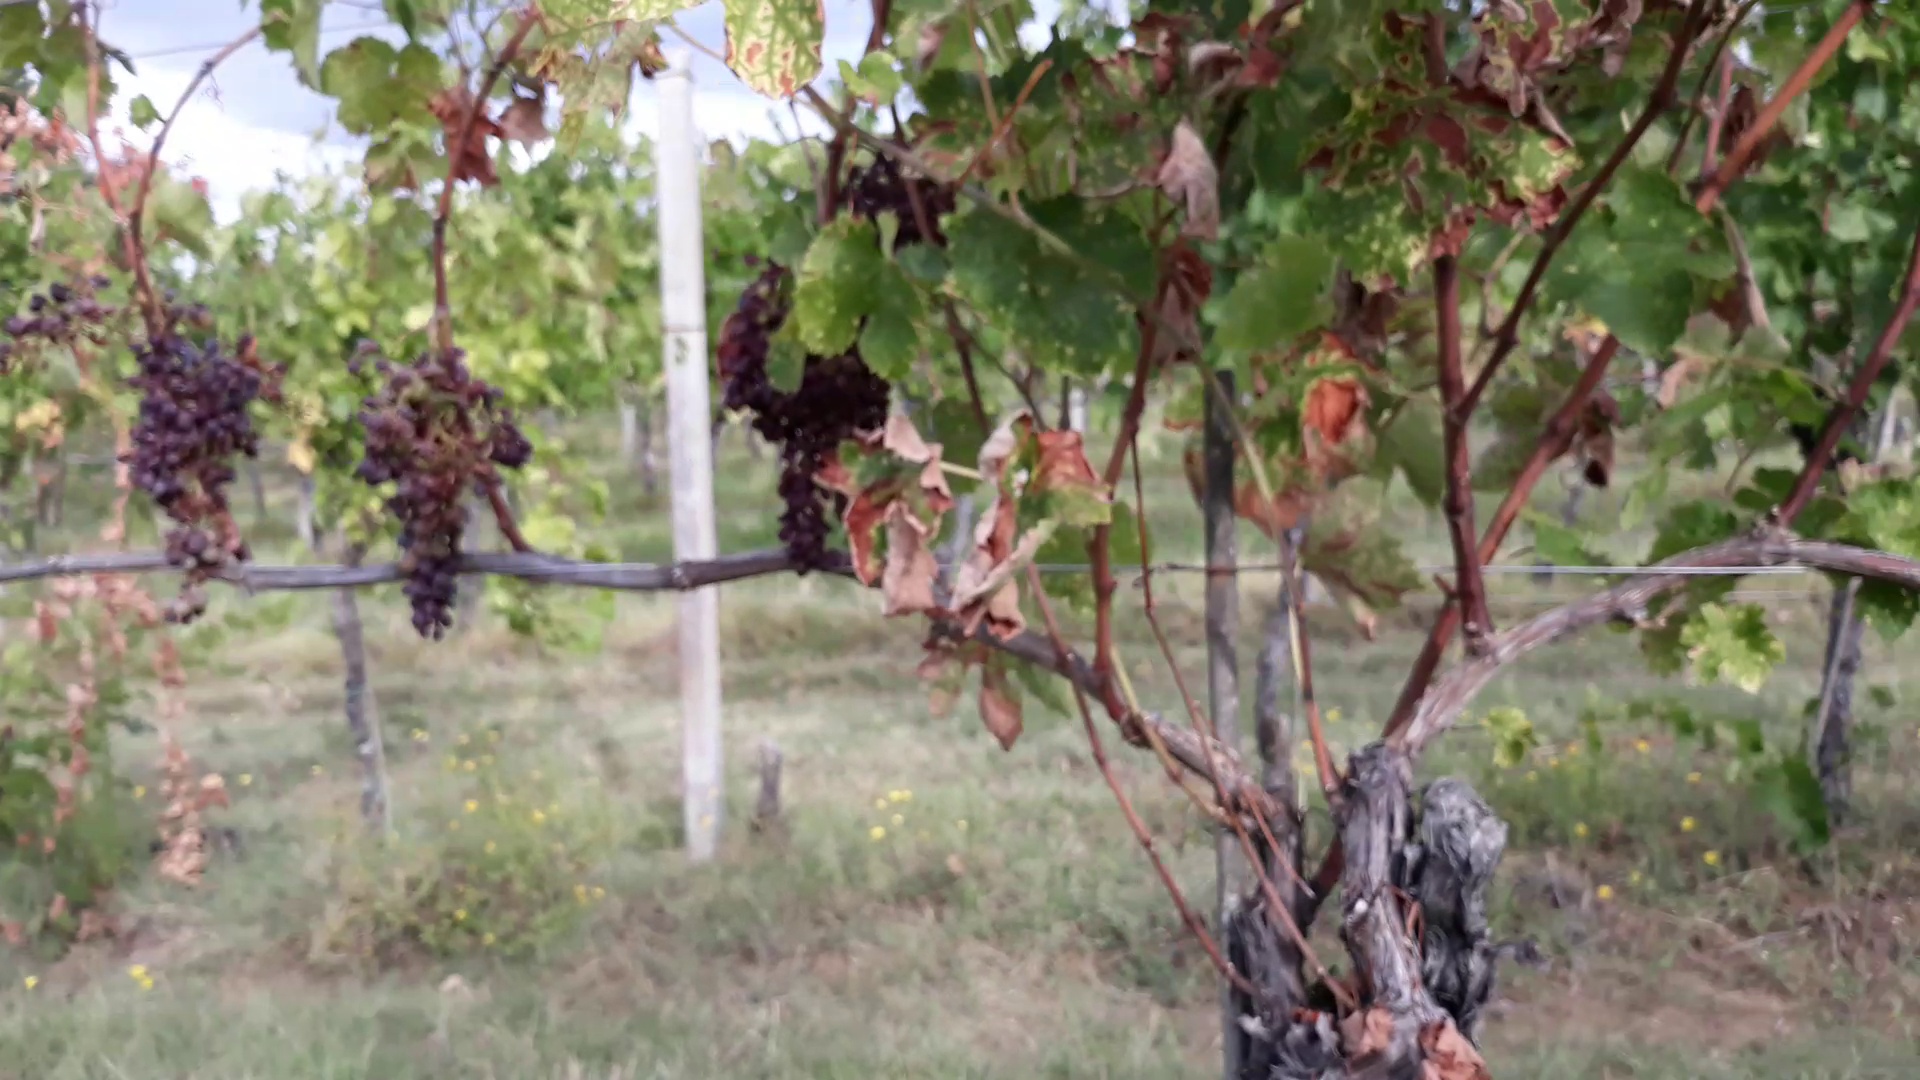
Label: esca